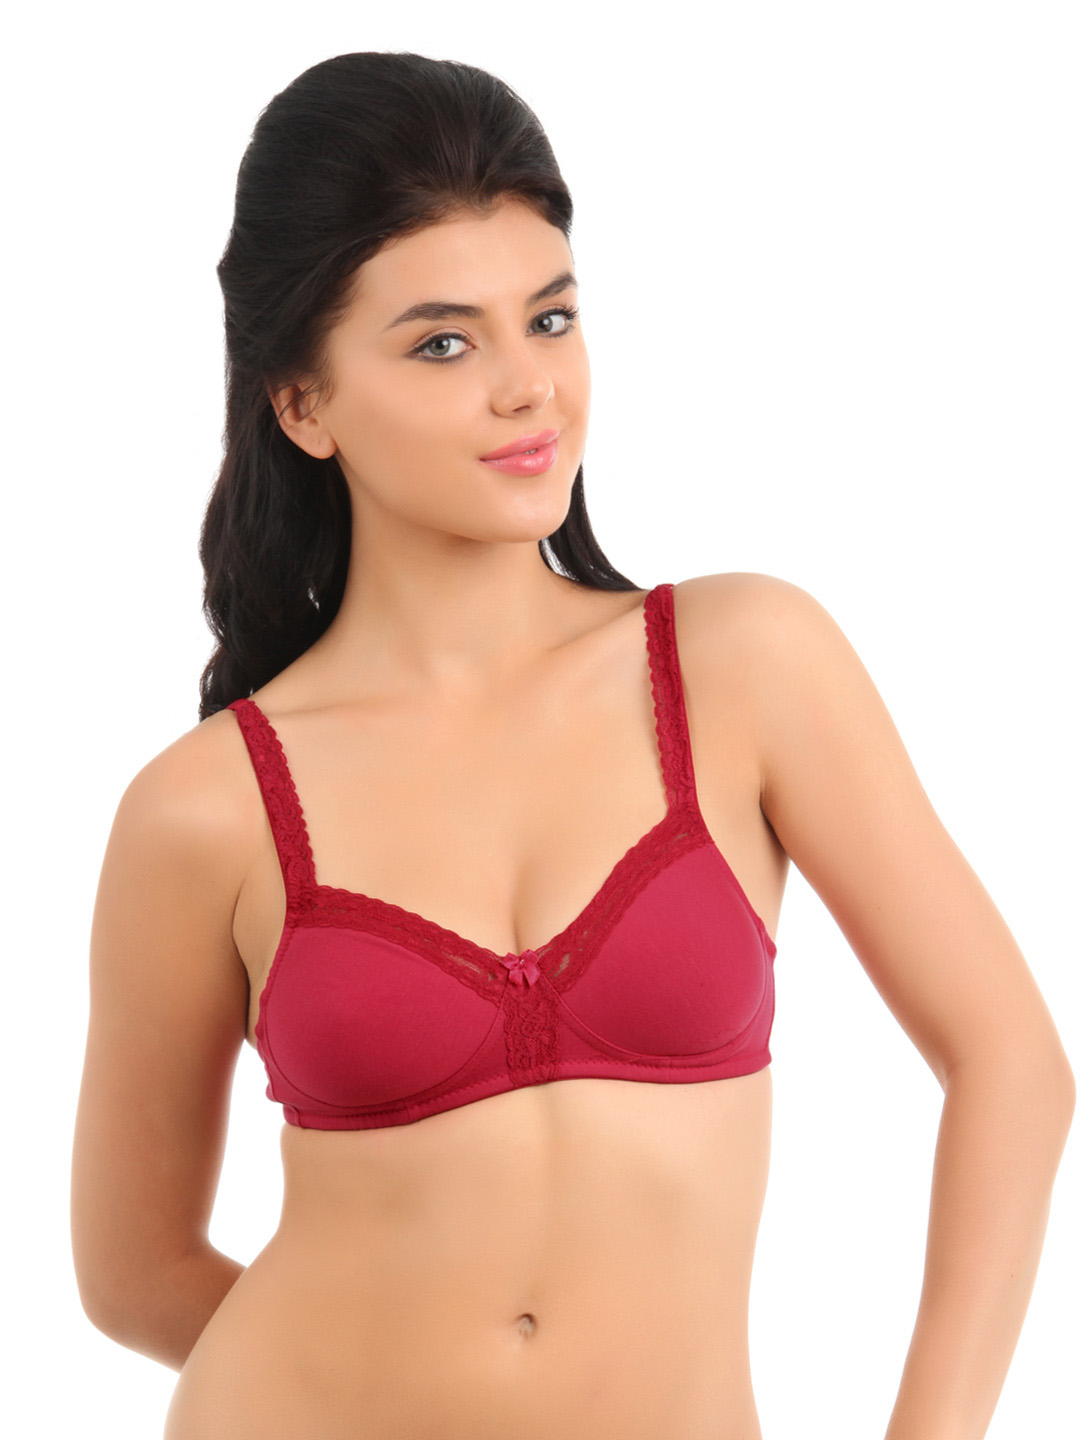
Biara Women Rose Red Bra
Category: Apparel / Innerwear / Bra
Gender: Women
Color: Rose
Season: Summer 2017
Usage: Casual